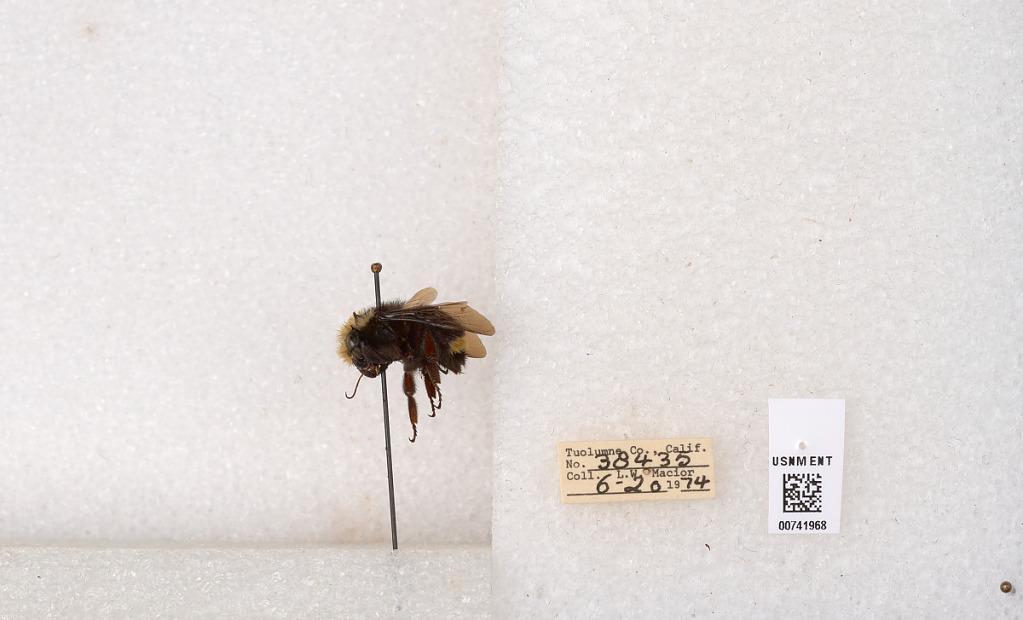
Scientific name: Bombus (Pyrobombus) vosnesenskii Radoszkowski
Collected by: L. Macior
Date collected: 1974-6-20
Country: United States
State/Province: California
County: Tuolumne
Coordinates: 37.9712, -120.228